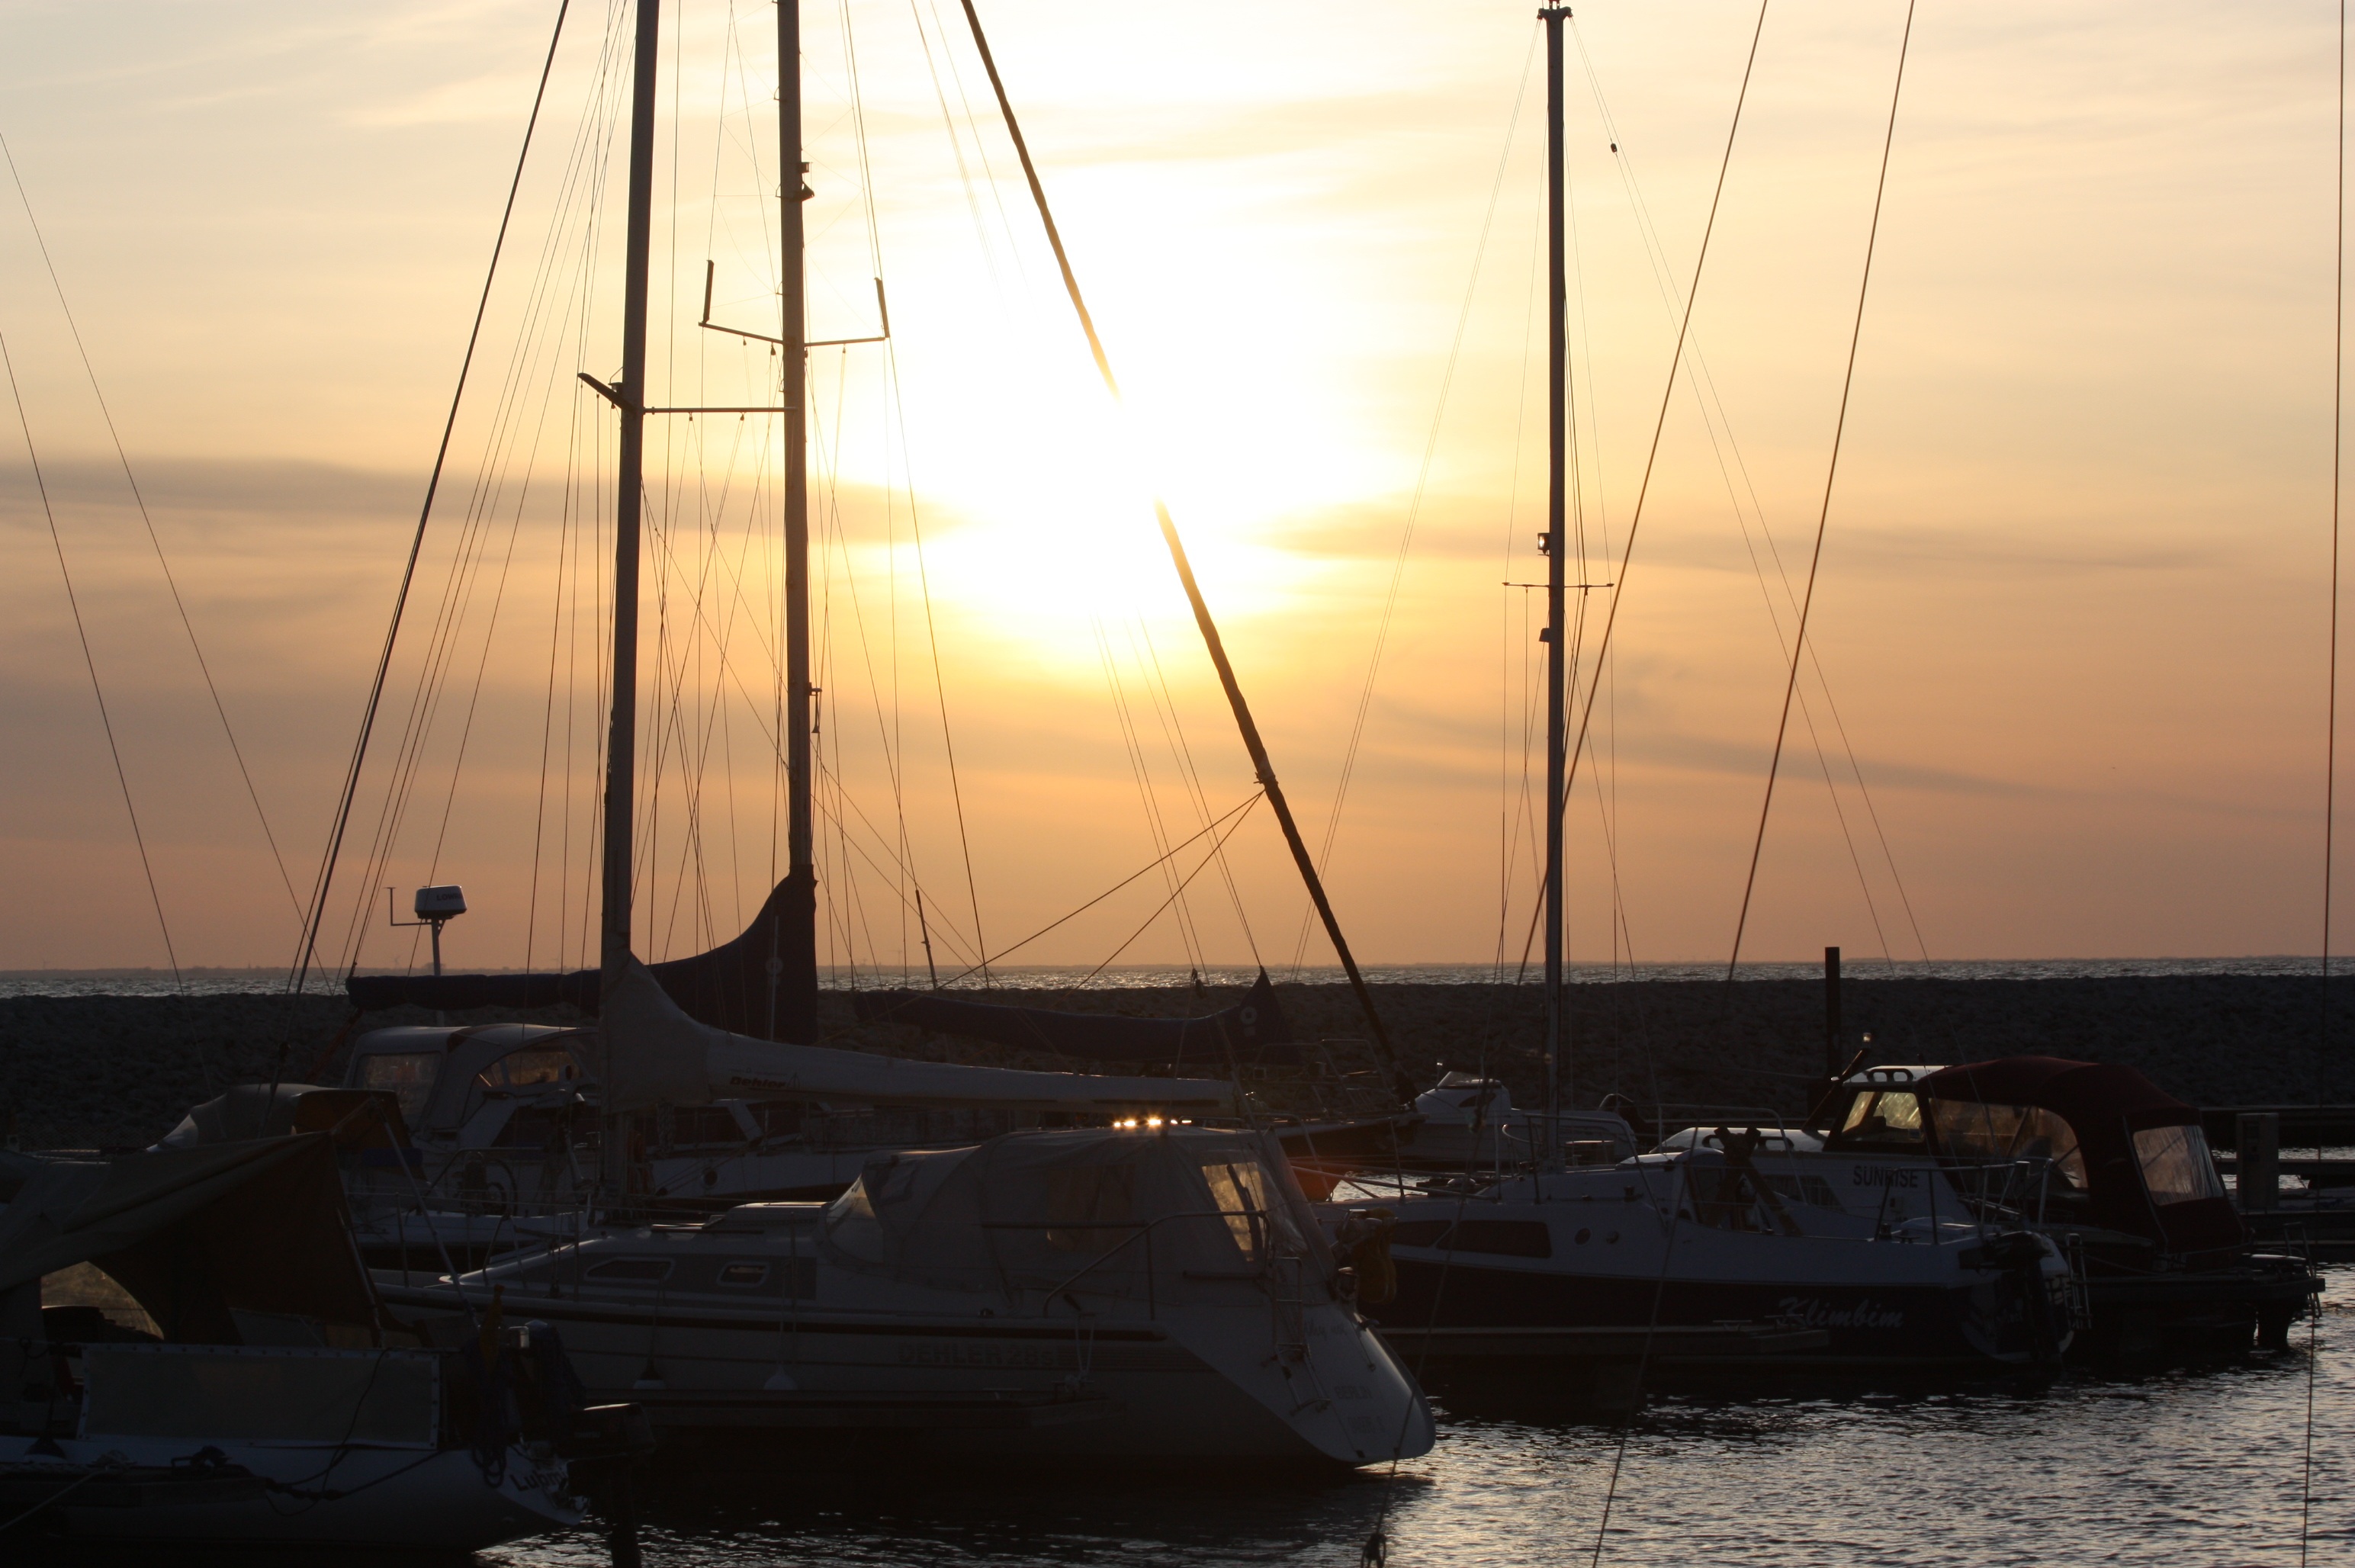
sea, dock, sun, sunset, boat, vehicle, mast, sailing, marina, port, sailboat, boats, sail, watercraft, sailor, evening sun, sailing ship, baltic sea, sailing boats, lubmin harbor